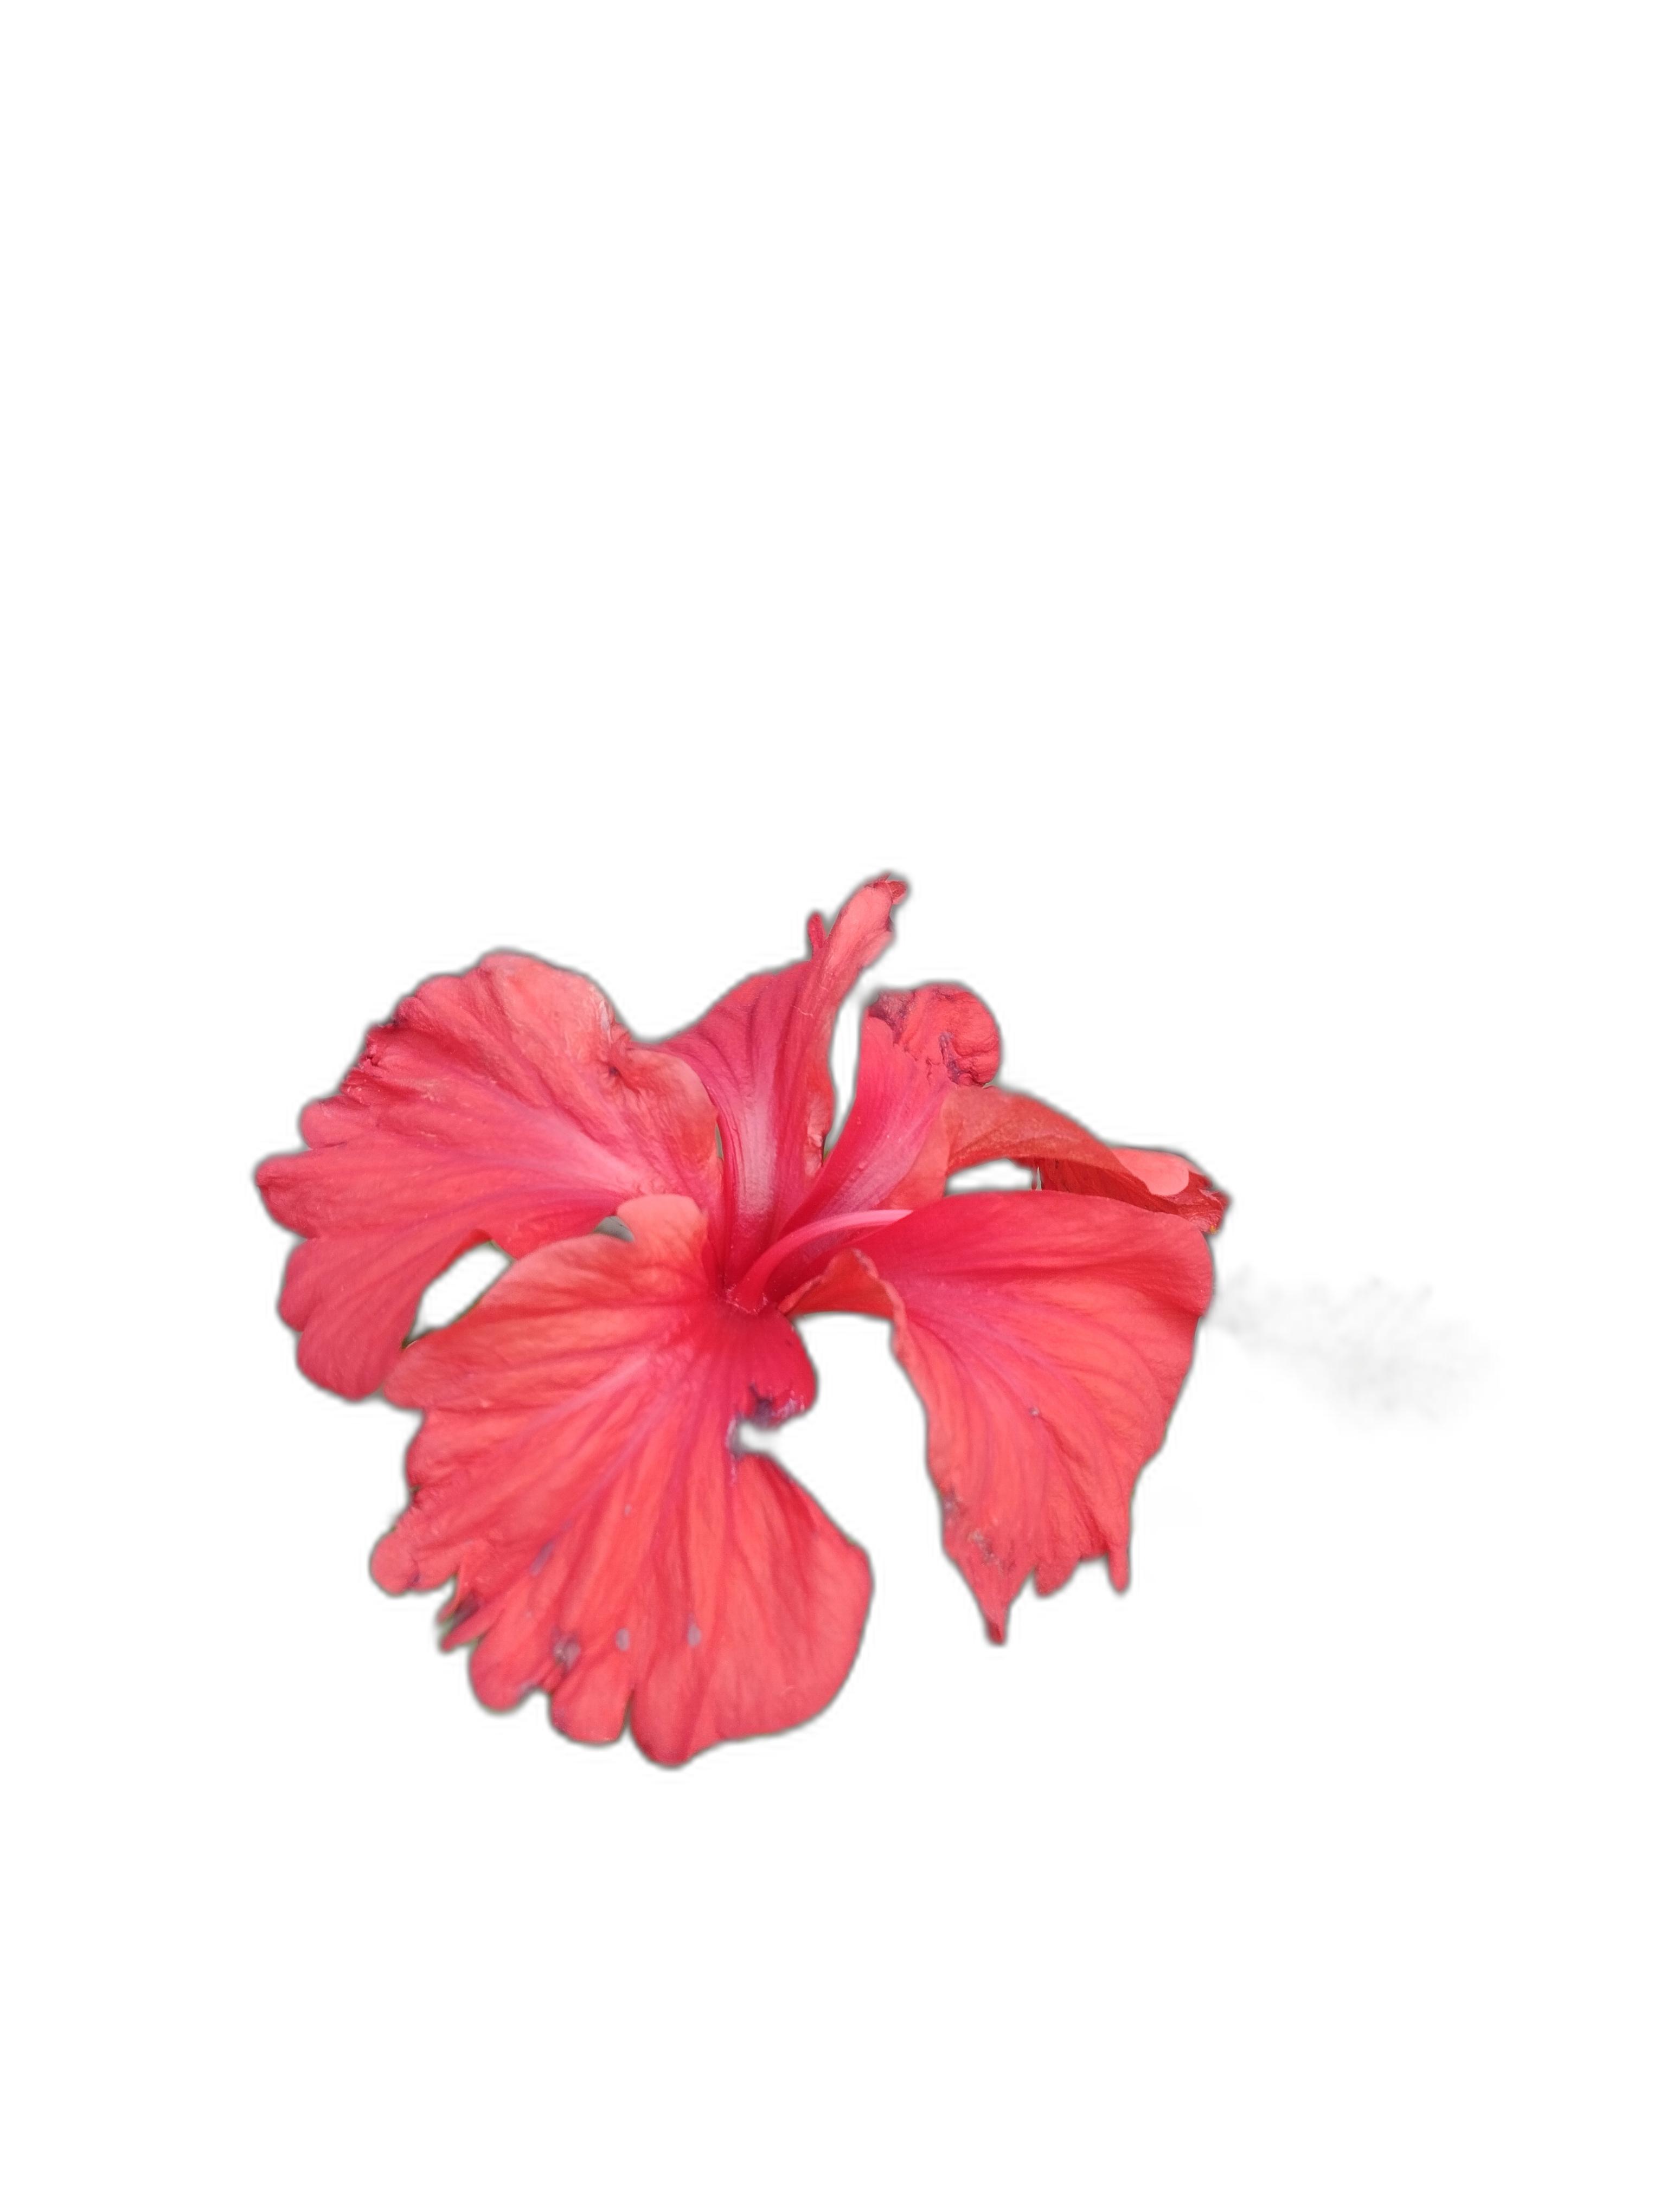
Label: Hibiscus